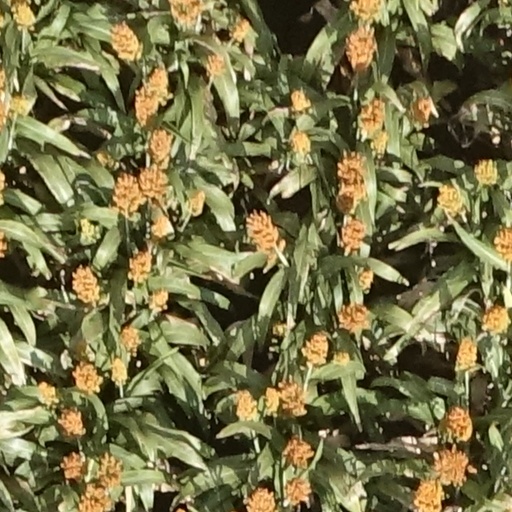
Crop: sorghum